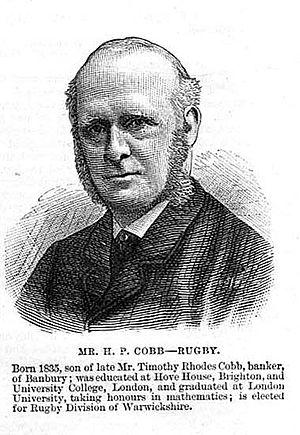
La circonscription de Rugby est une circonscription électorale anglaise située dans le Warwickshire et représentée à la Chambre des Communes du Parlement britannique depuis 2010 par Mark Pawsey du Parti conservateur.